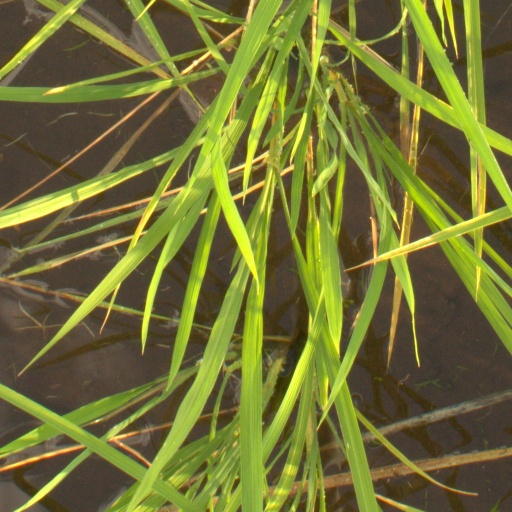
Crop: rice